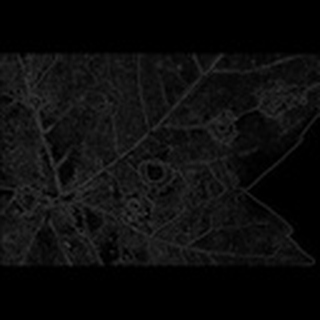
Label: cotton_target_spot